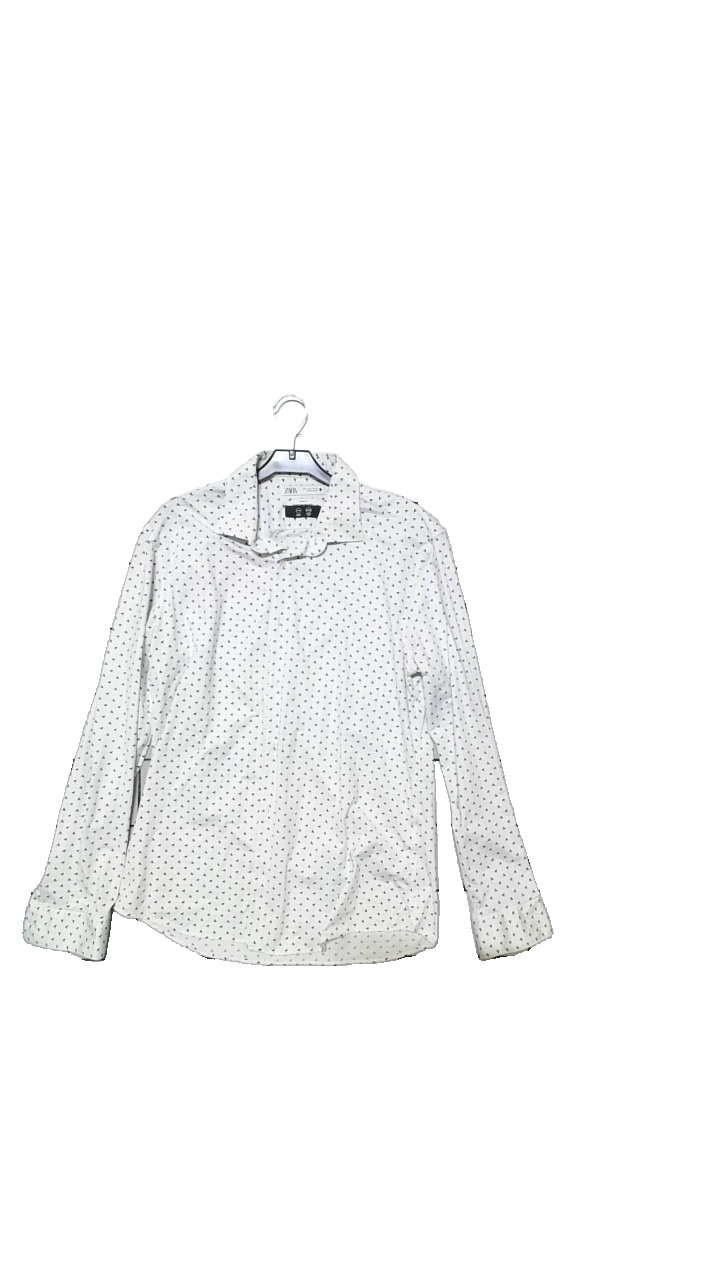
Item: Shirt (Men)
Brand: Zara
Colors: White, Blue
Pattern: Geometric print
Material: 91% polyamide, 9% elastane
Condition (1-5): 5
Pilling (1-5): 5
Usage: Reuse
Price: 100-150